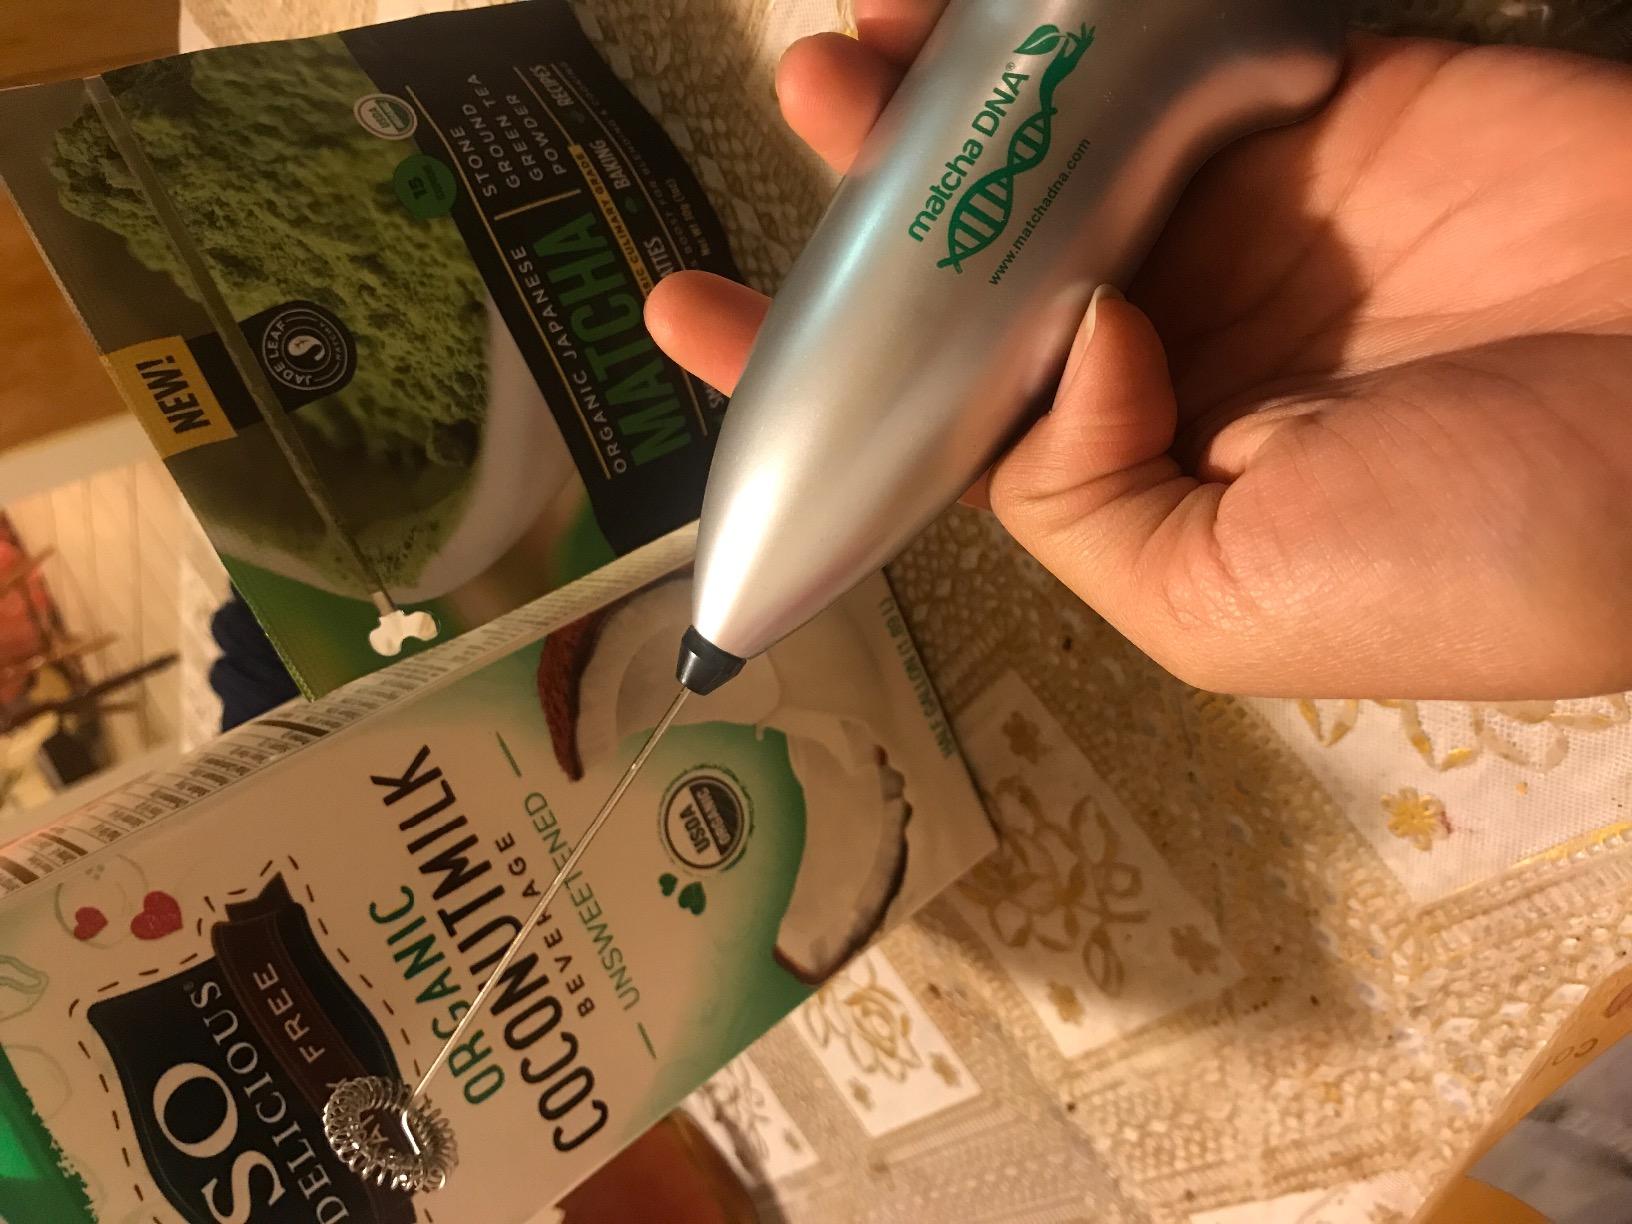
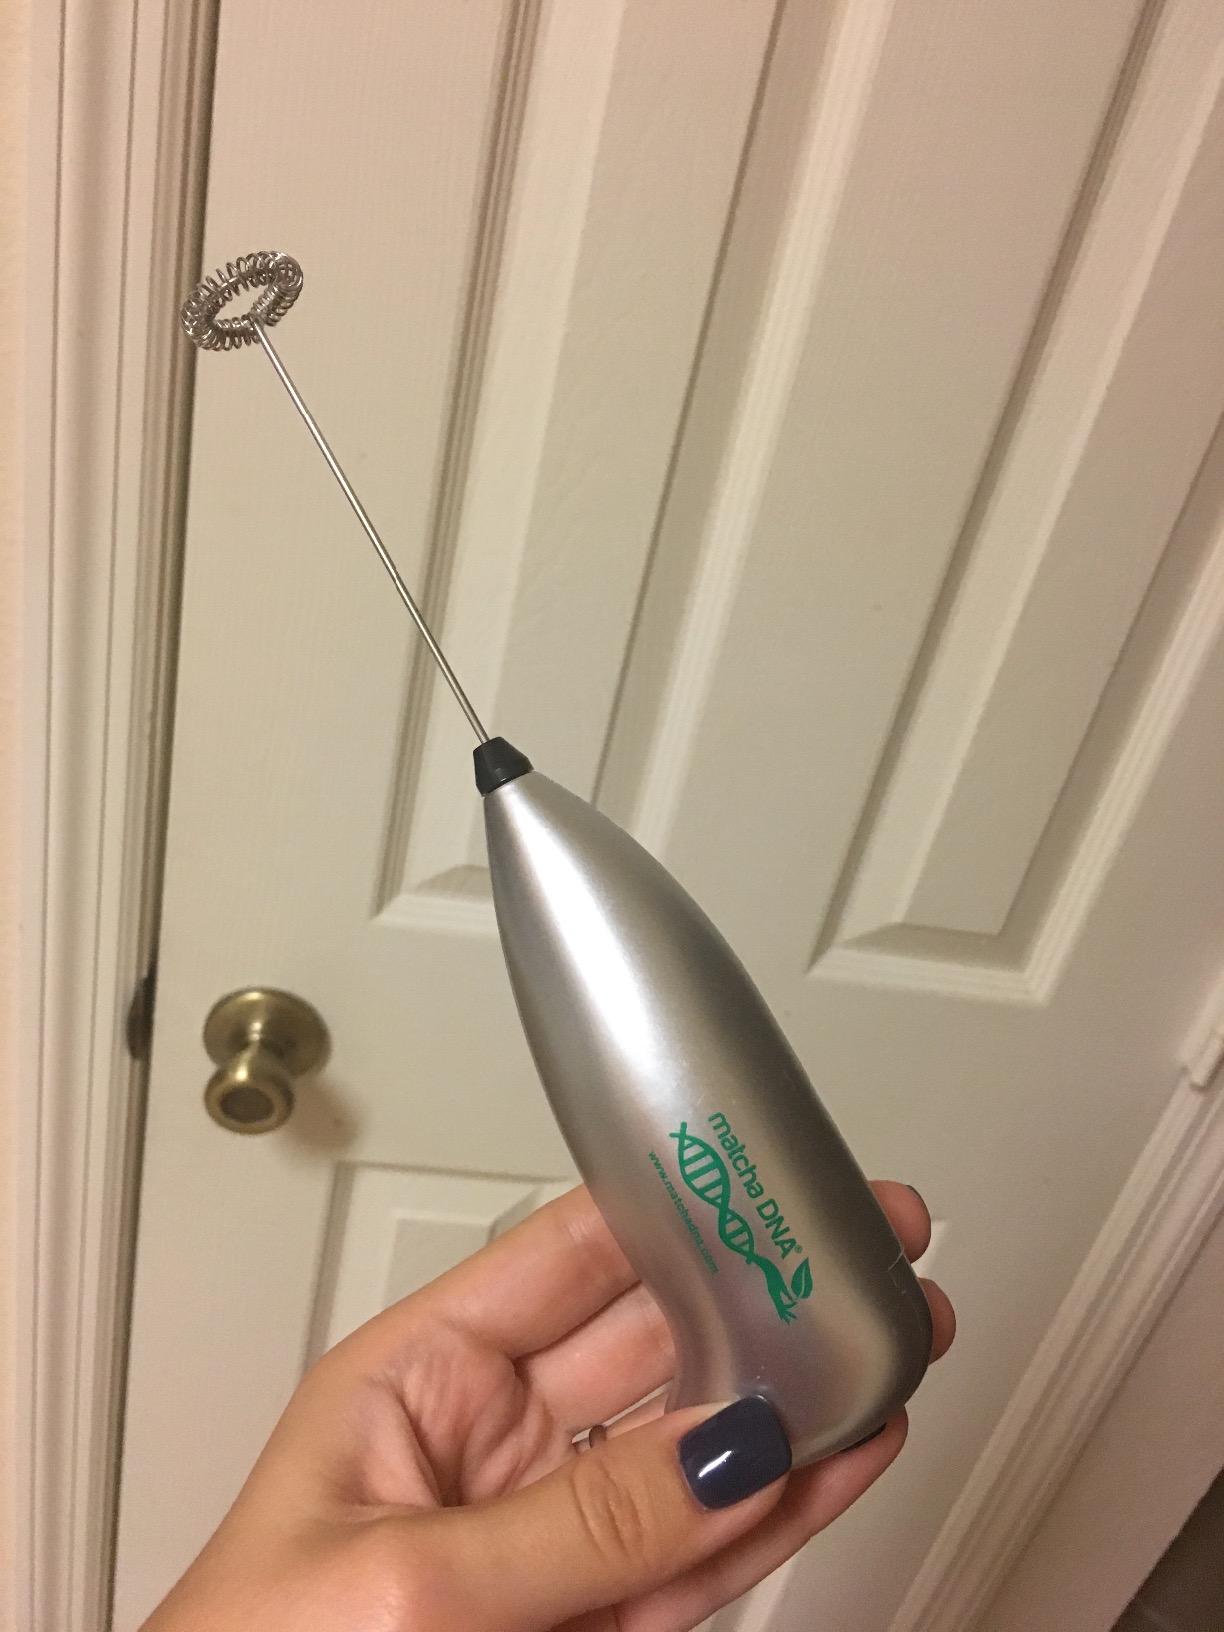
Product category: items_mixer
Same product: yes